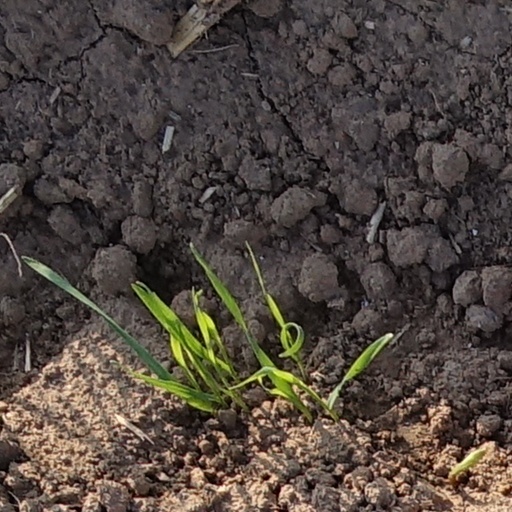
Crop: wheat